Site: brandenburg
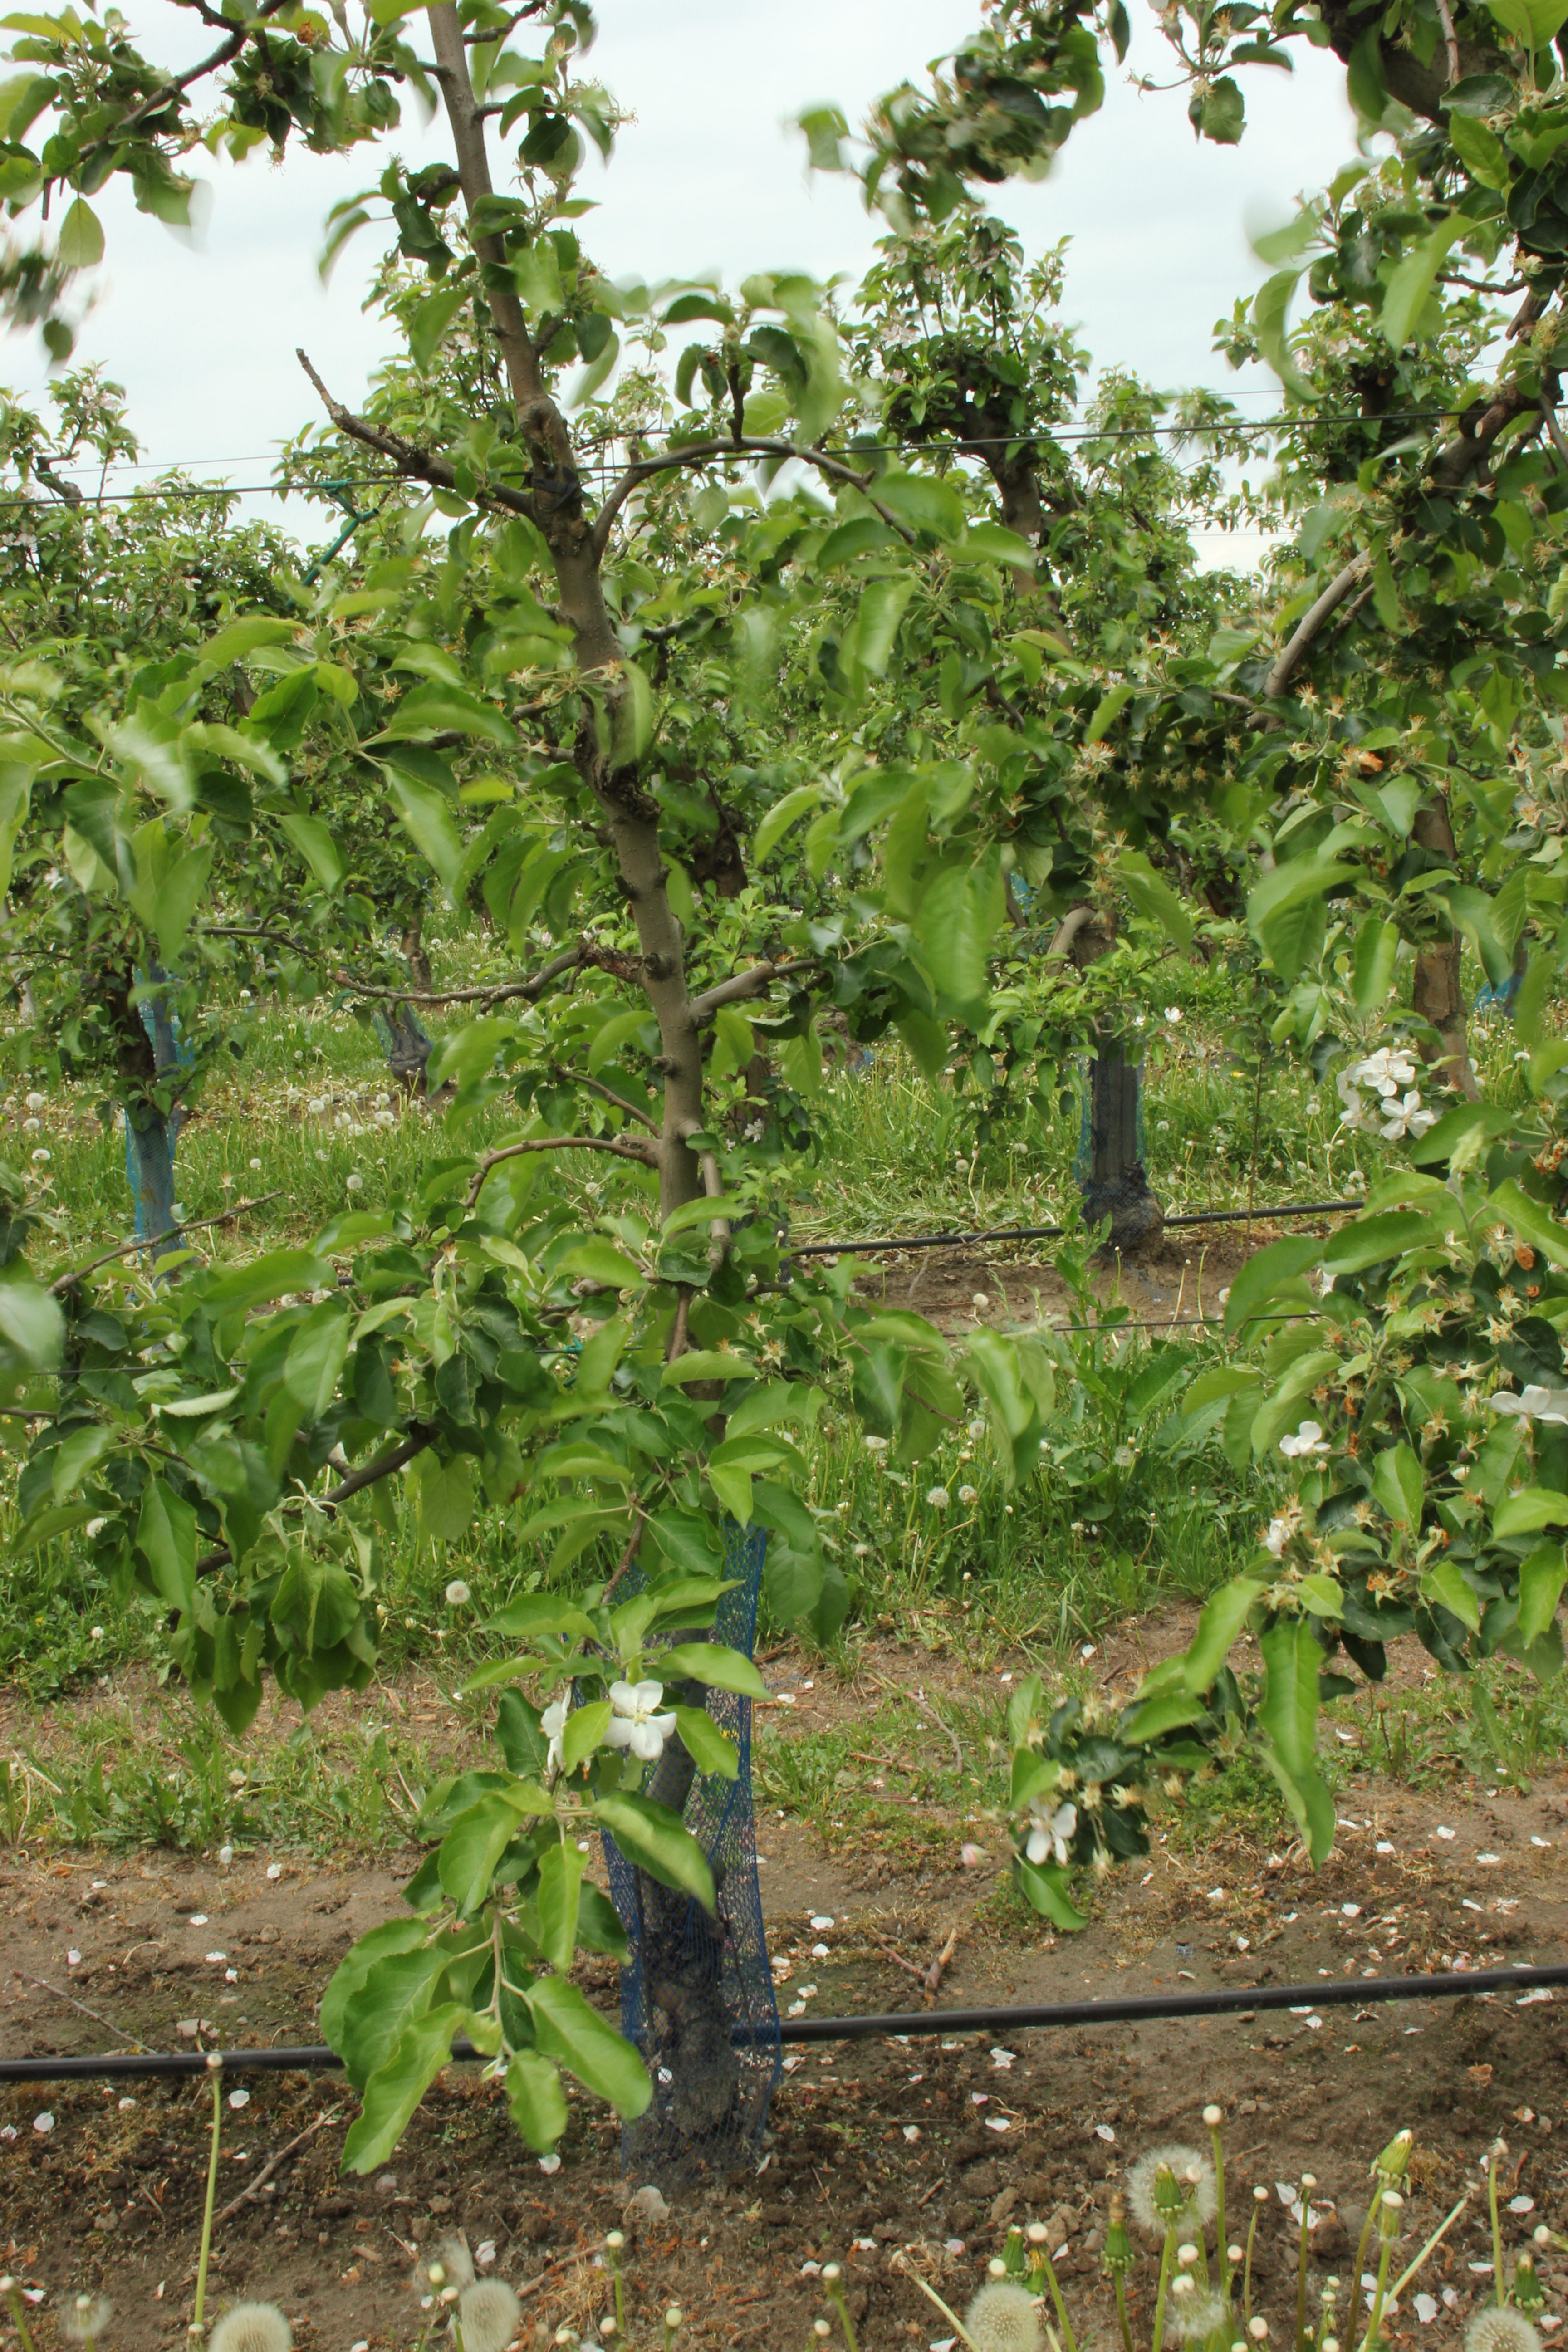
Growth stage (BBCH 67): Flowering